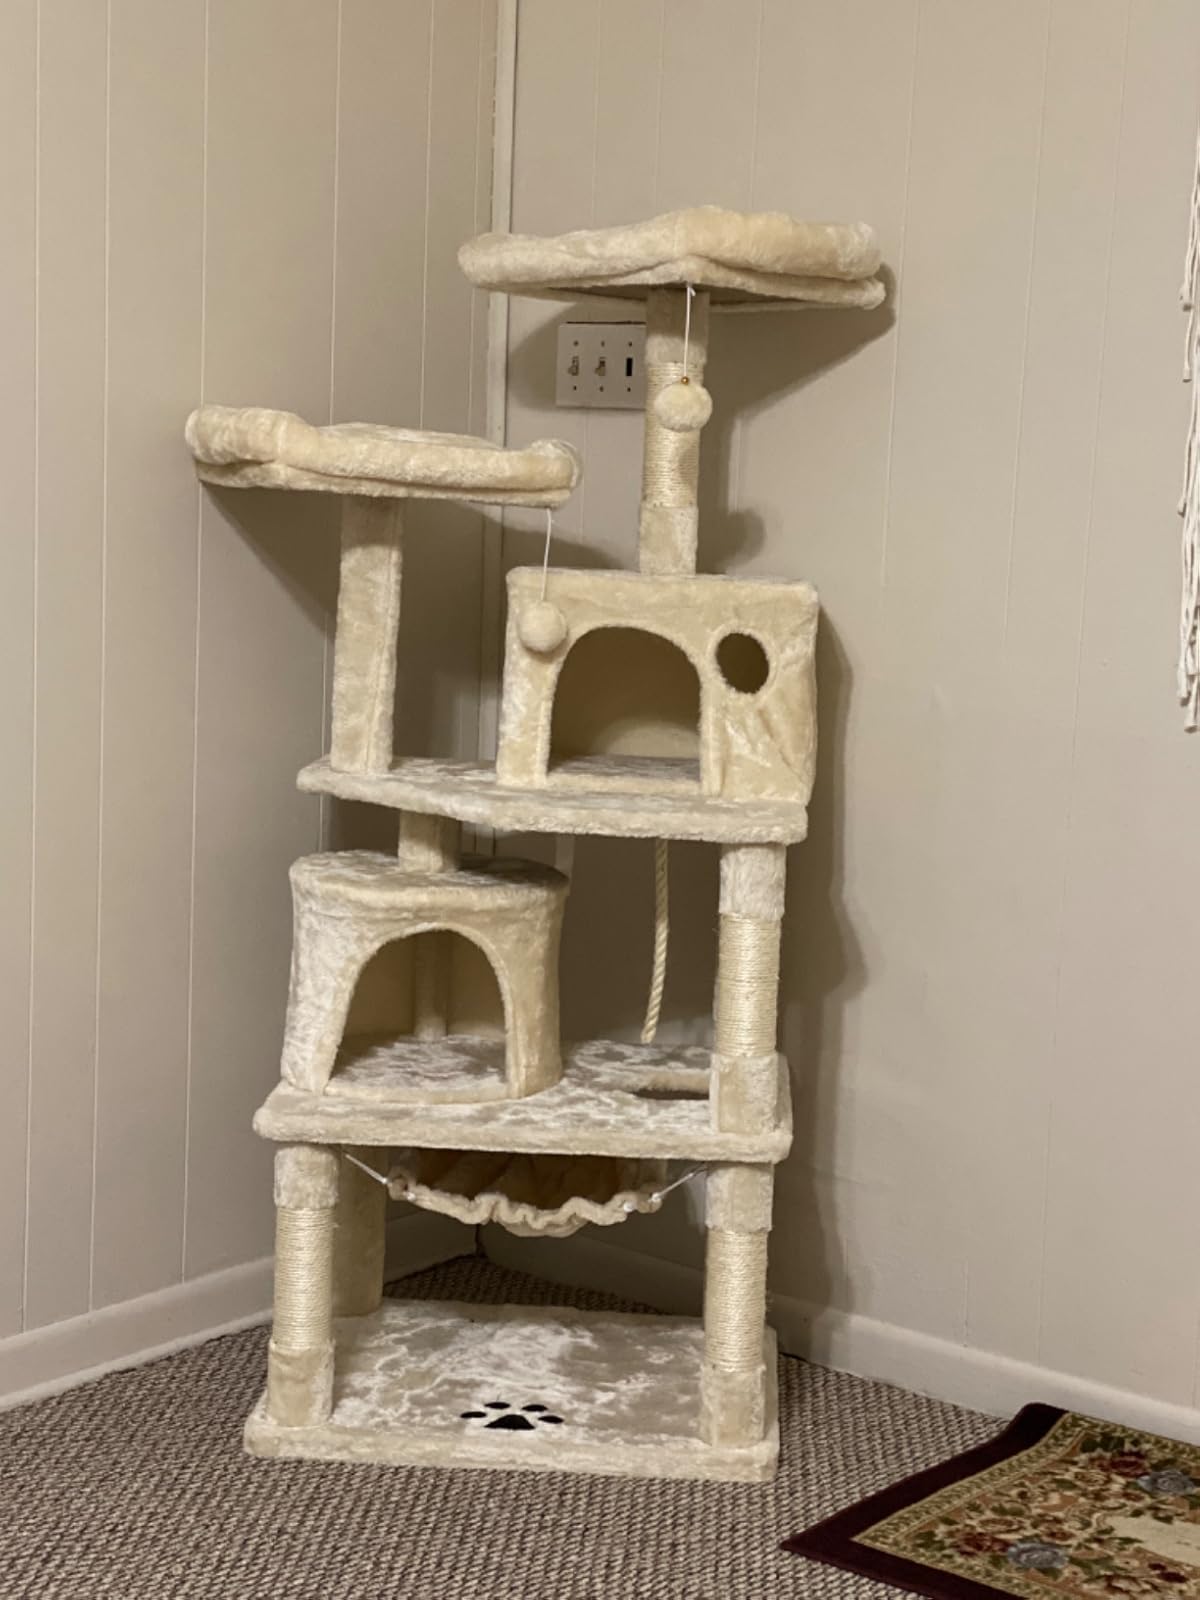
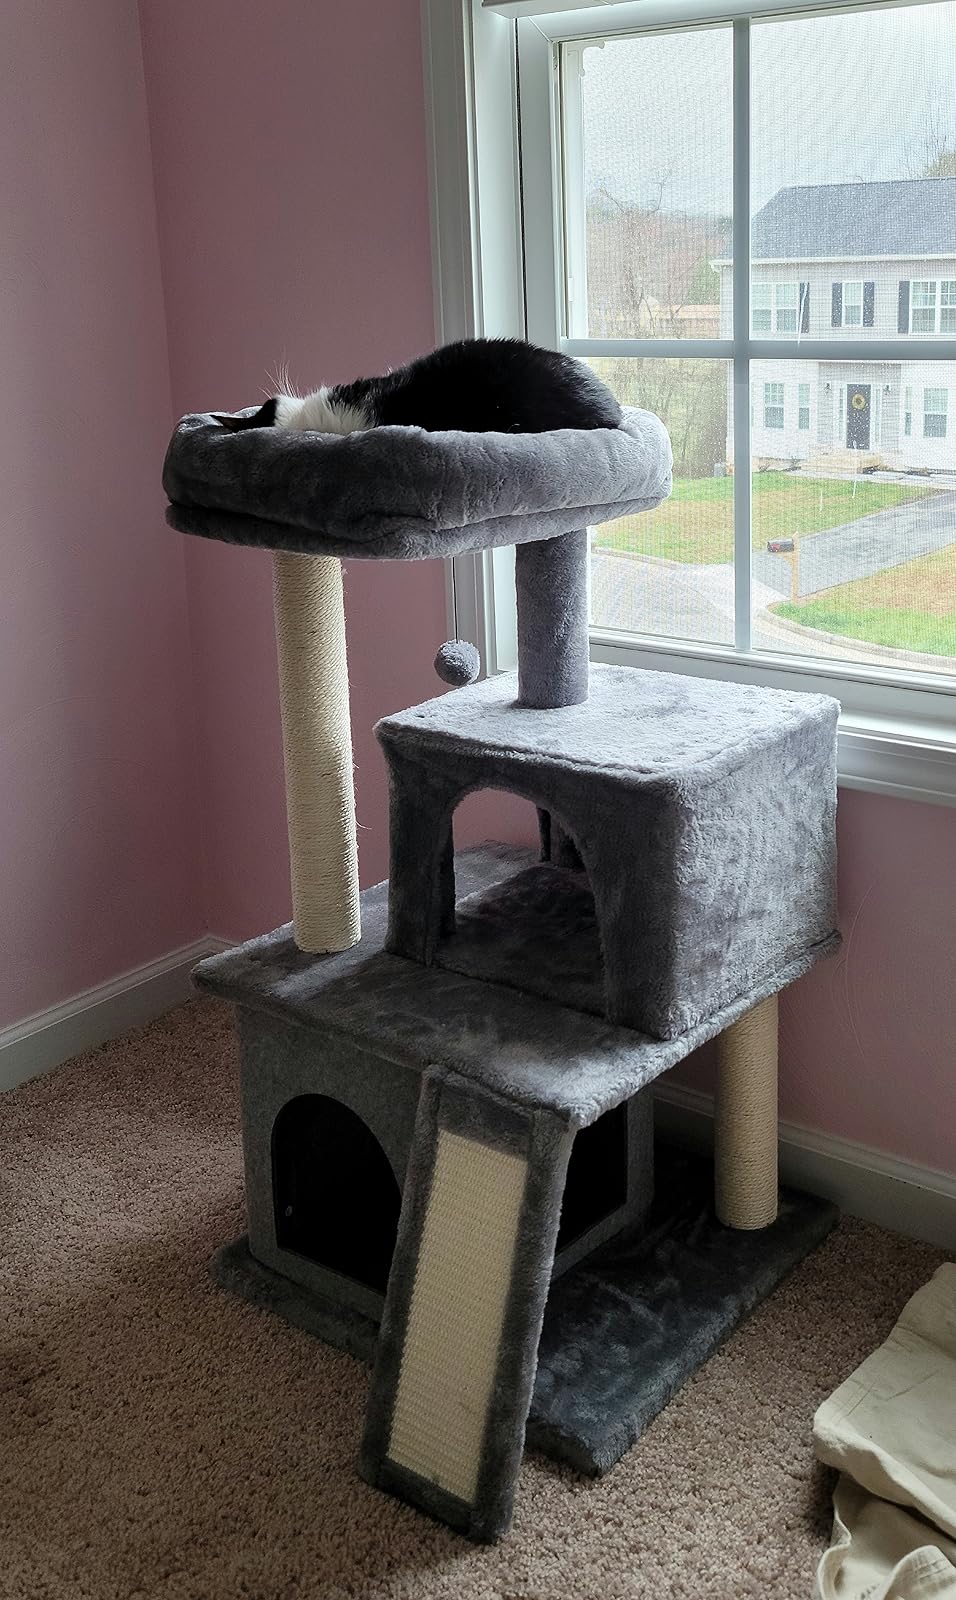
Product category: items_cat tree
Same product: no